Valmet Nr II

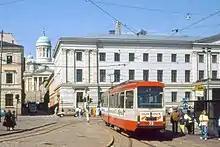
Nr II class tram in original orange/grey livery at Helsinki Market Square 1987.

The Nr II class was a further development of the Nr I class built by Valmet for the HKL between 1973 and 1975 (the Nr I was in turn based on the popular Duewag-built GT6 class). The Nr I and Nr II classes are virtually identical in their exterior and interior designs, with exception of the tail lights.